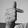
ASL letter: T